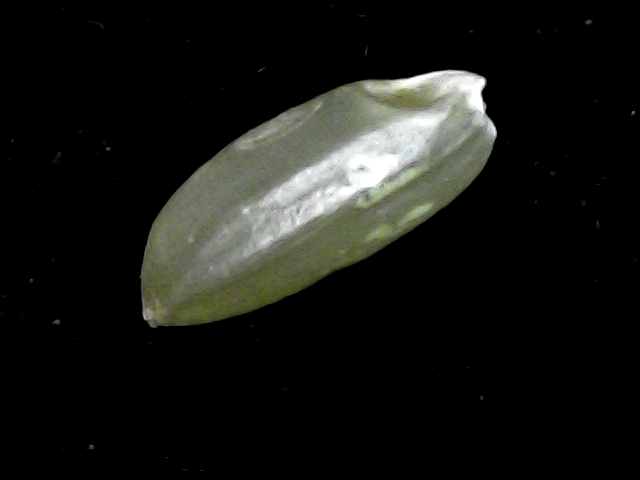
Rice variety: BD39